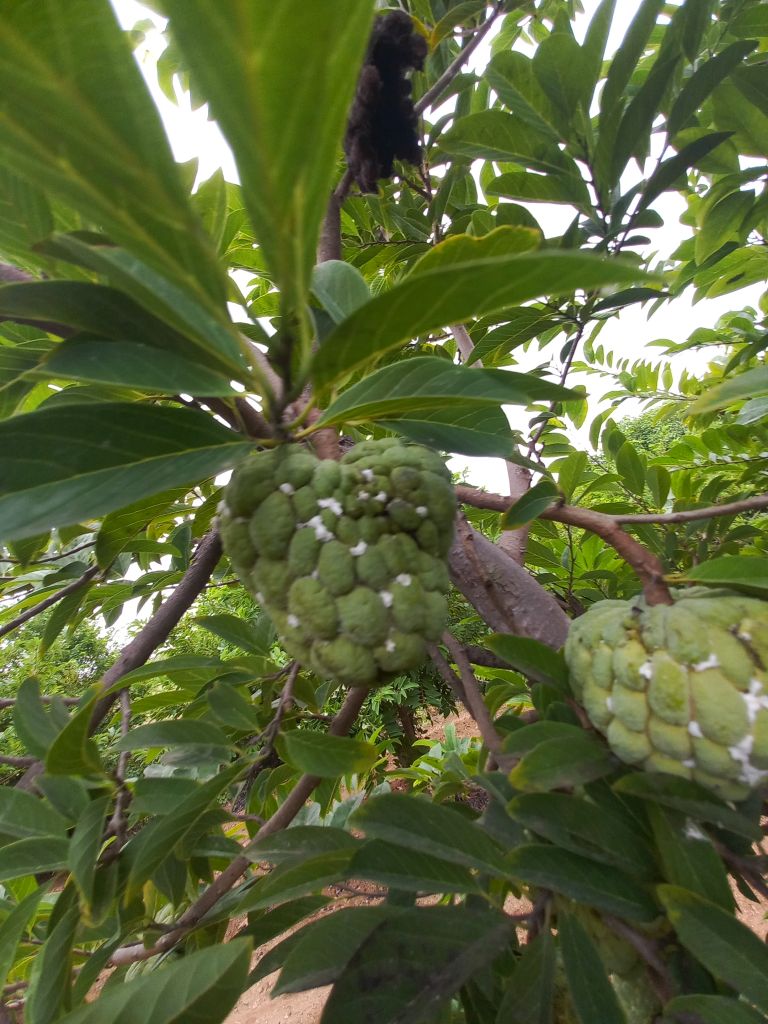
Disease label: Mealy Bug